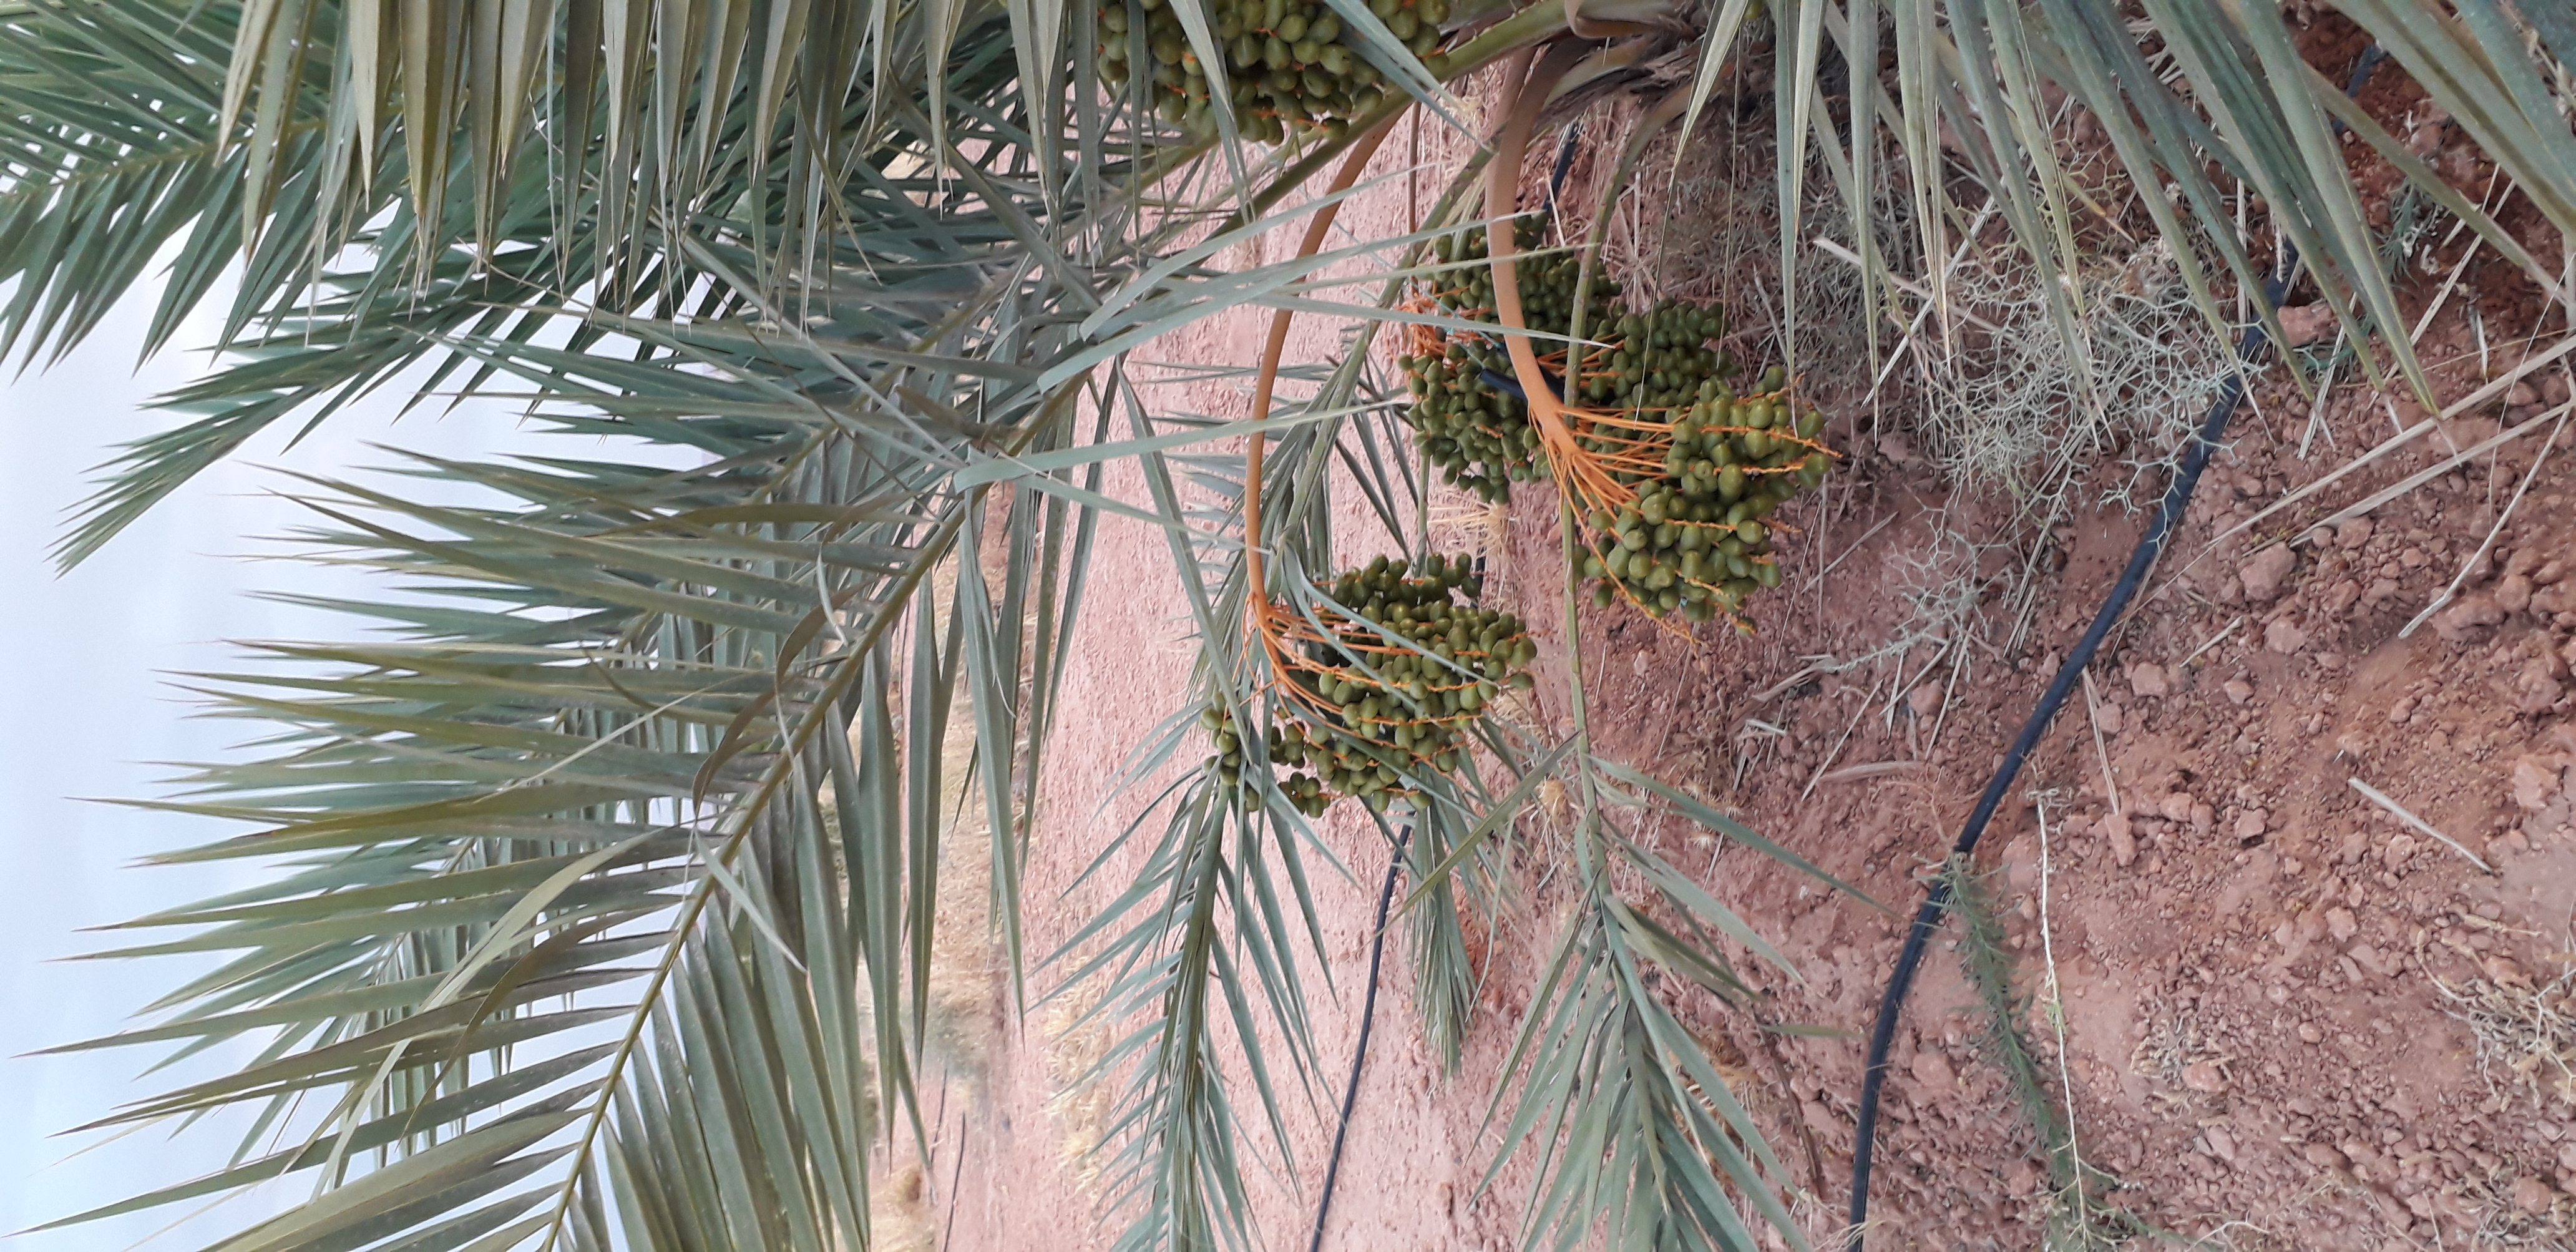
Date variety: Boufagous